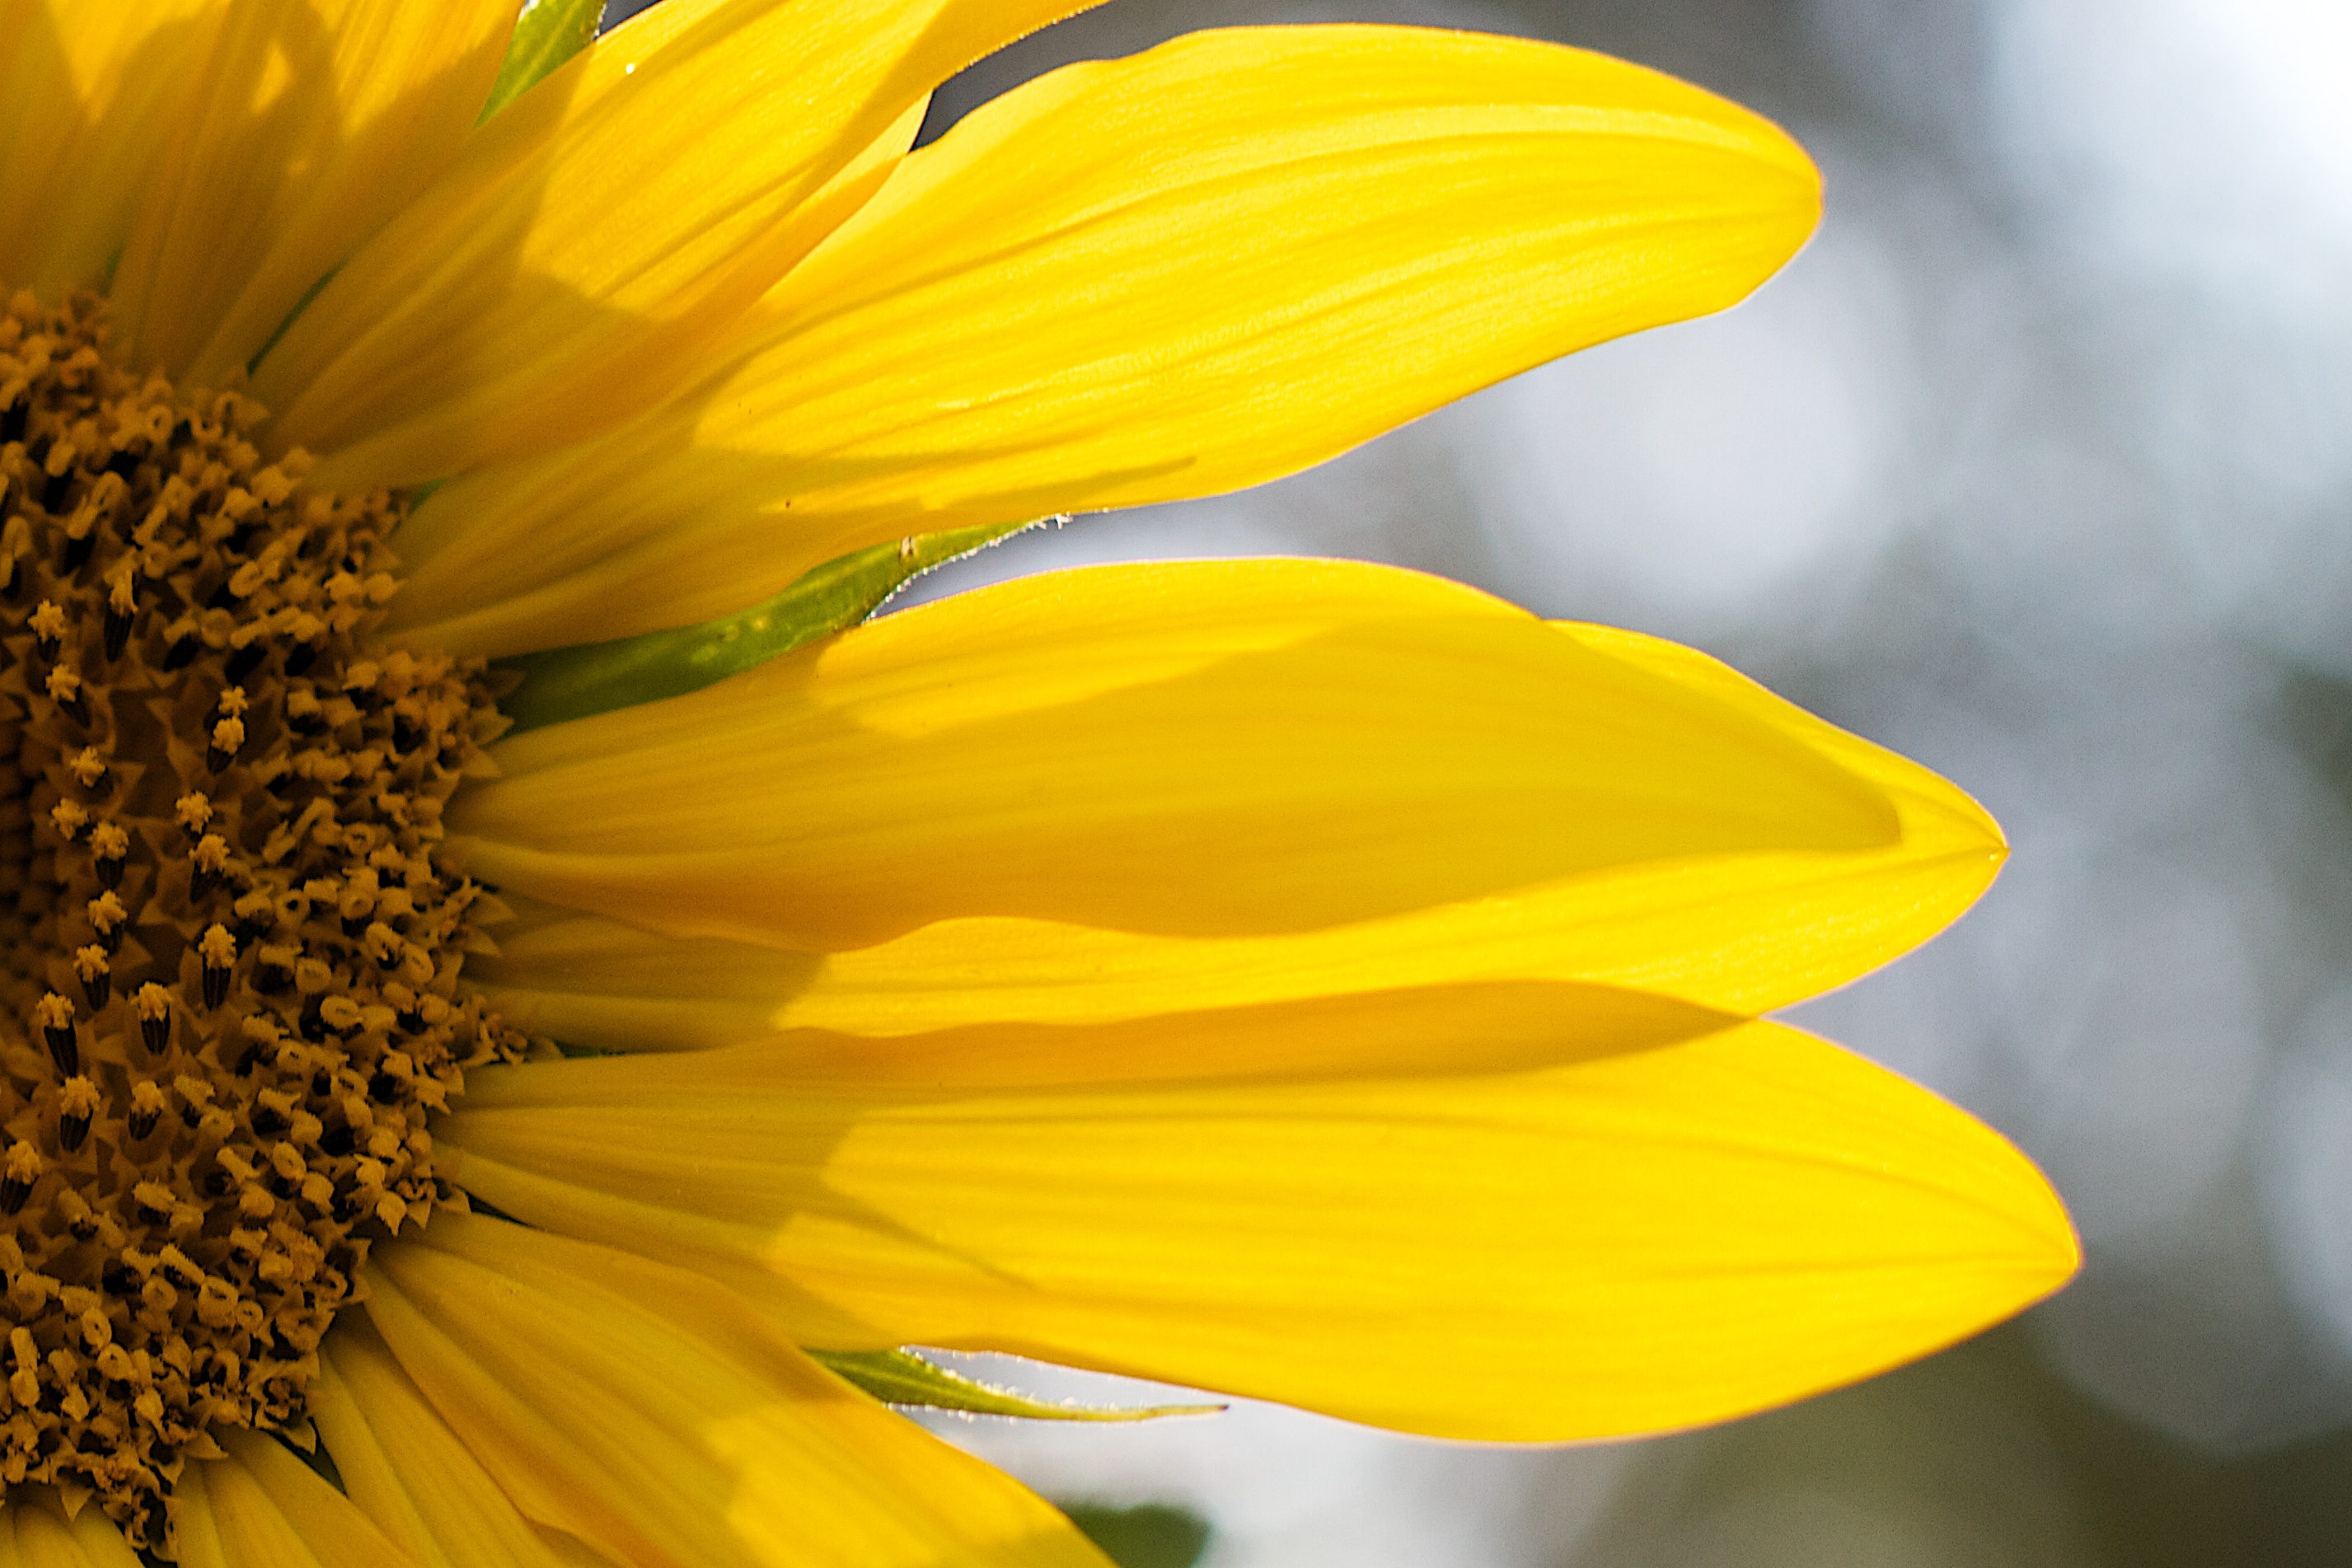
plant, photography, flower, petal, yellow, flora, sunflower, close up, macro photography, flowering plant, daisy family, plant stem, land plant